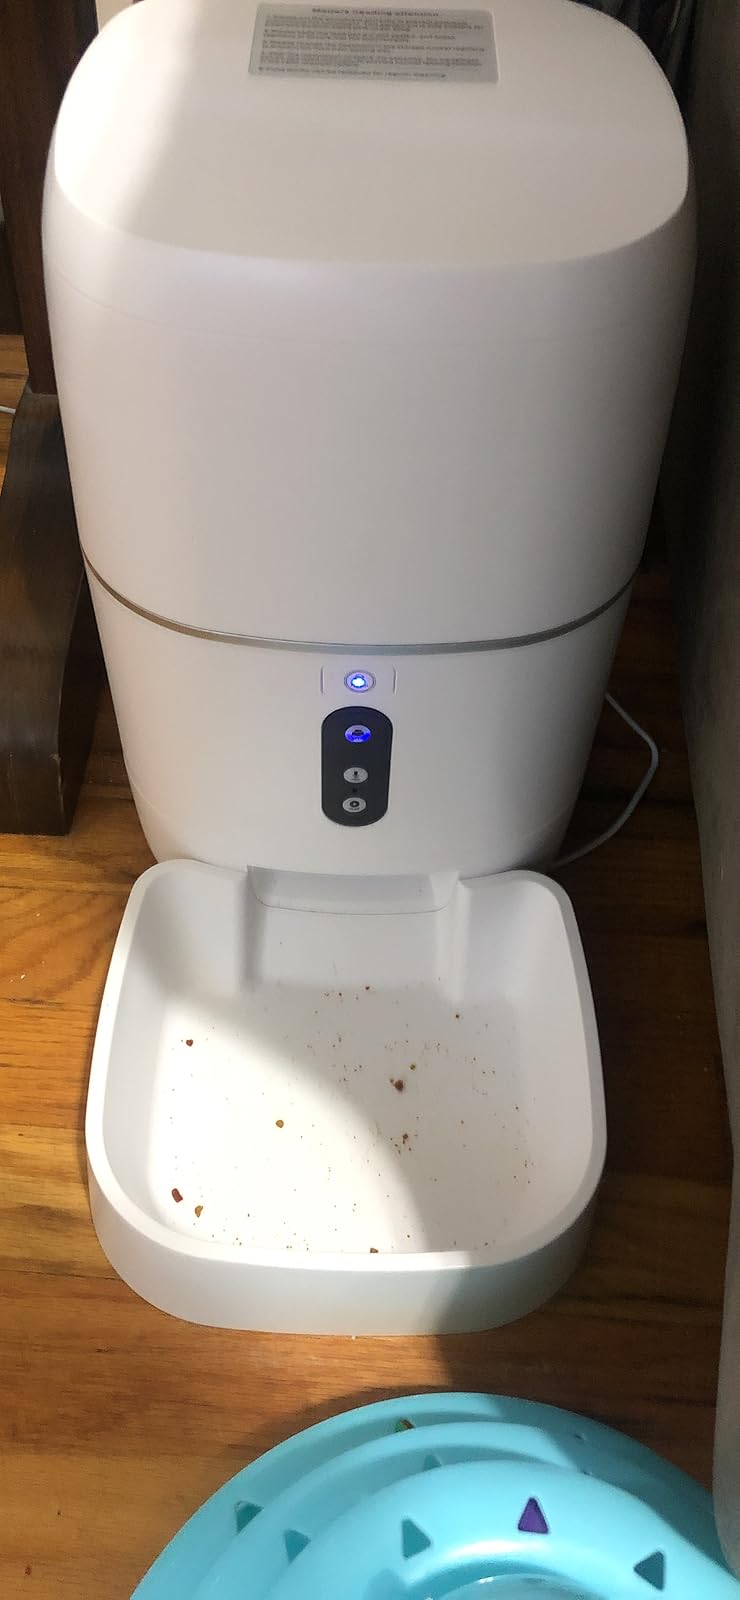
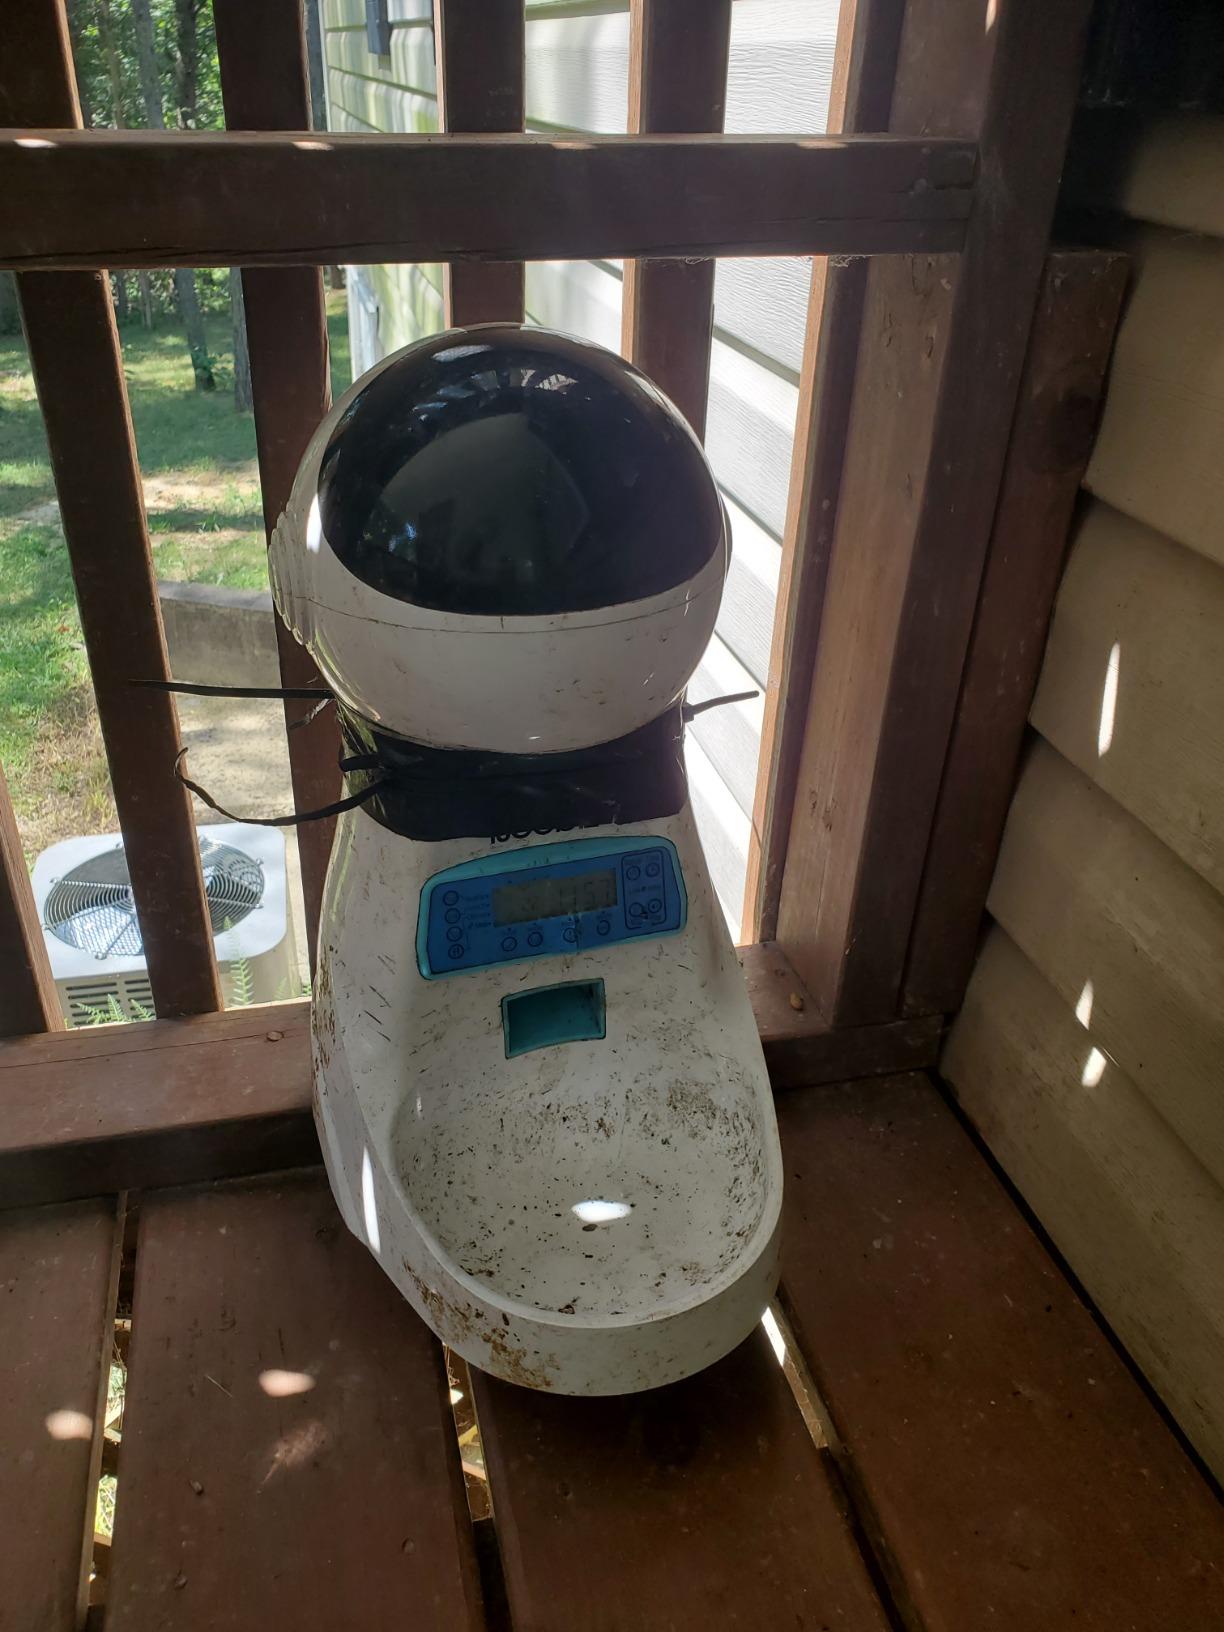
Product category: items_feeder
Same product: no